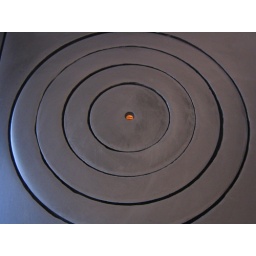
An old stove in my grandmother' s kitchen